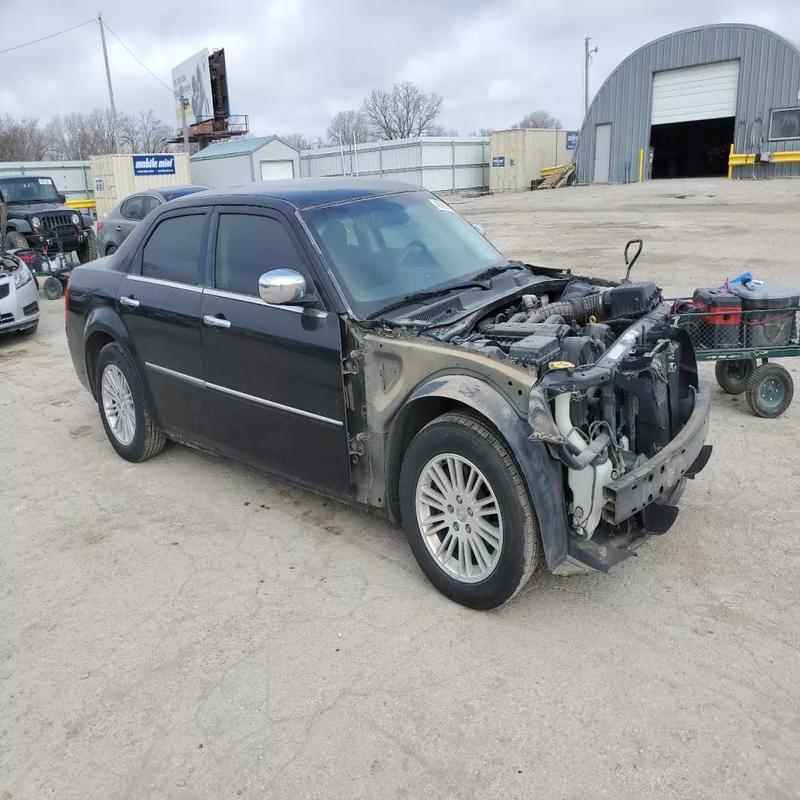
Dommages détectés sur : plaque d'immatriculation avant, pare-choc avant, feu avant droit, feu avant gauche, capot, aile avant droite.
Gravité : majeur